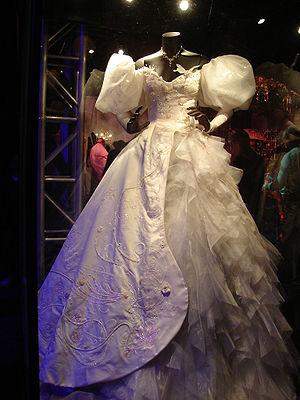
Il était une fois est un film américain réalisé par Kevin Lima, produit et distribué par Walt Disney Pictures, en association avec Barry Sonnenfeld et Josephson Entertainment.
Giselle est un personnage de fiction apparue pour la première fois dans le long-métrage Il était une fois. Le personnage a été créé par le scénariste Bill Kelly et interprétée par Amy Adams.